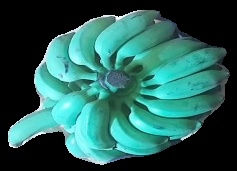
Variety: elakki-bale
Grade: grade3